Carbene radical

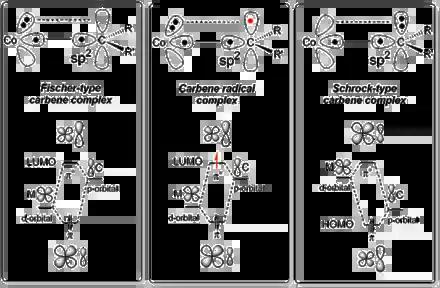
Bonding scheme of carbene radical complexes as compared to Schrock and Fischer-type carbene complexes

Carbene radicals are a special class of organometallic carbenes. The carbene radical can be formed by one-electron reduction of Fischer-type carbenes using an external reducing agent, or directly upon carbene formation at an open-shell transition metal complex (in particular low-spin cobalt(II) complexes) using diazo compounds and related carbene precursors.